Yulia Tymoshenko

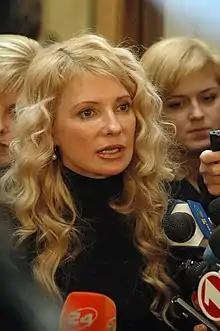
Yulia Tymoshenko, 2007

In late 2001, both Tymoshenko and Yushchenko attempted to create a broad opposition bloc against Kuchma, in order to win the Ukrainian presidential election of 2004.